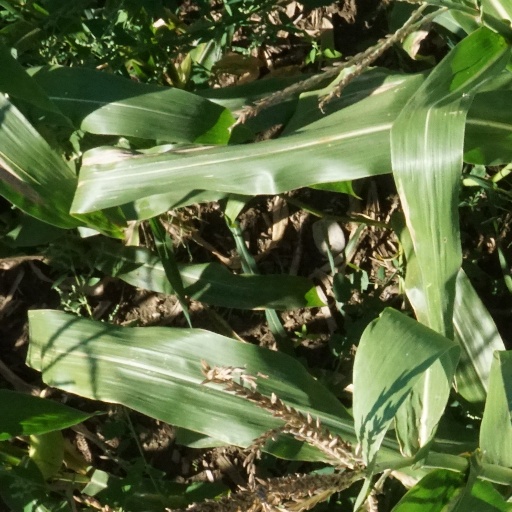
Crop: maize; corn